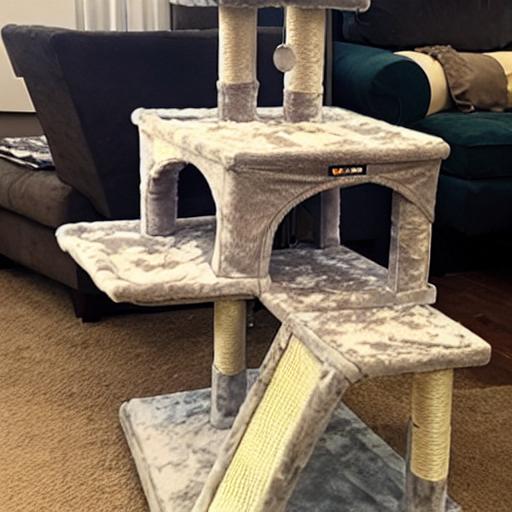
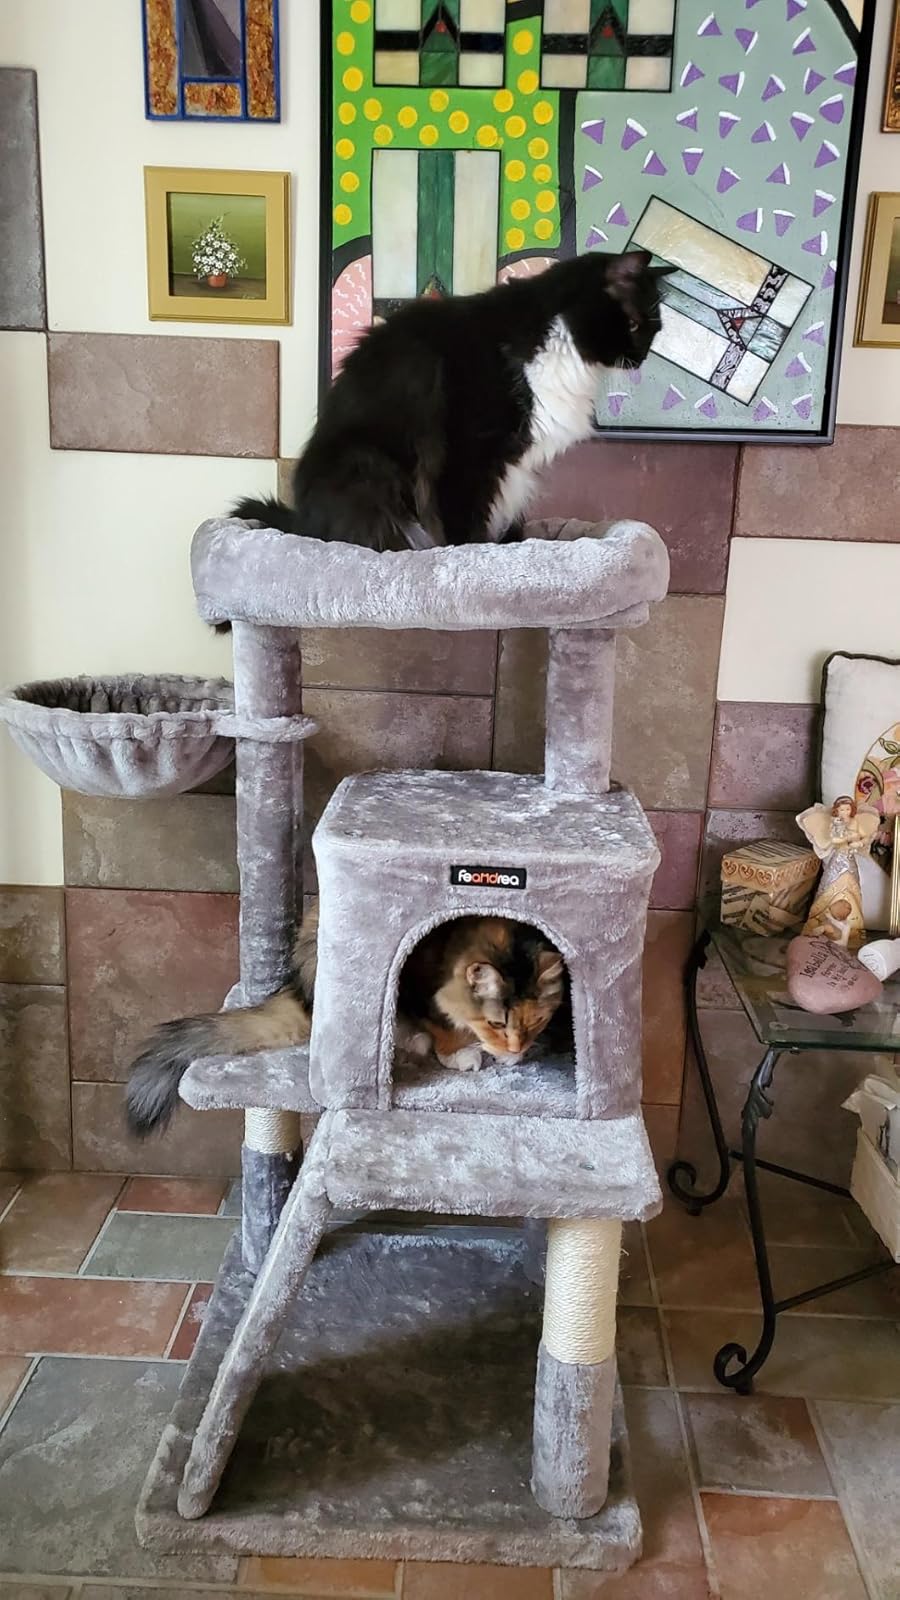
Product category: items_cat tree
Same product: no